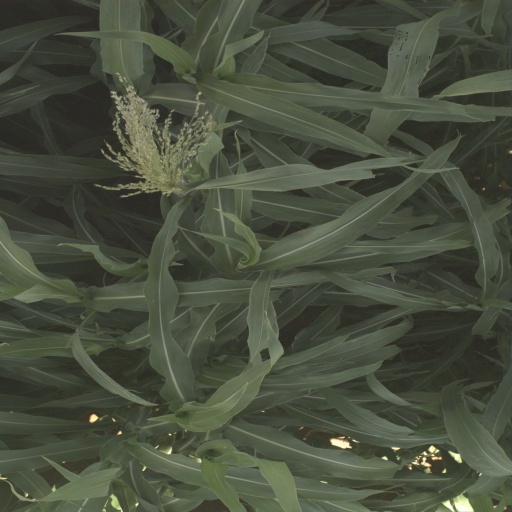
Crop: sorghum